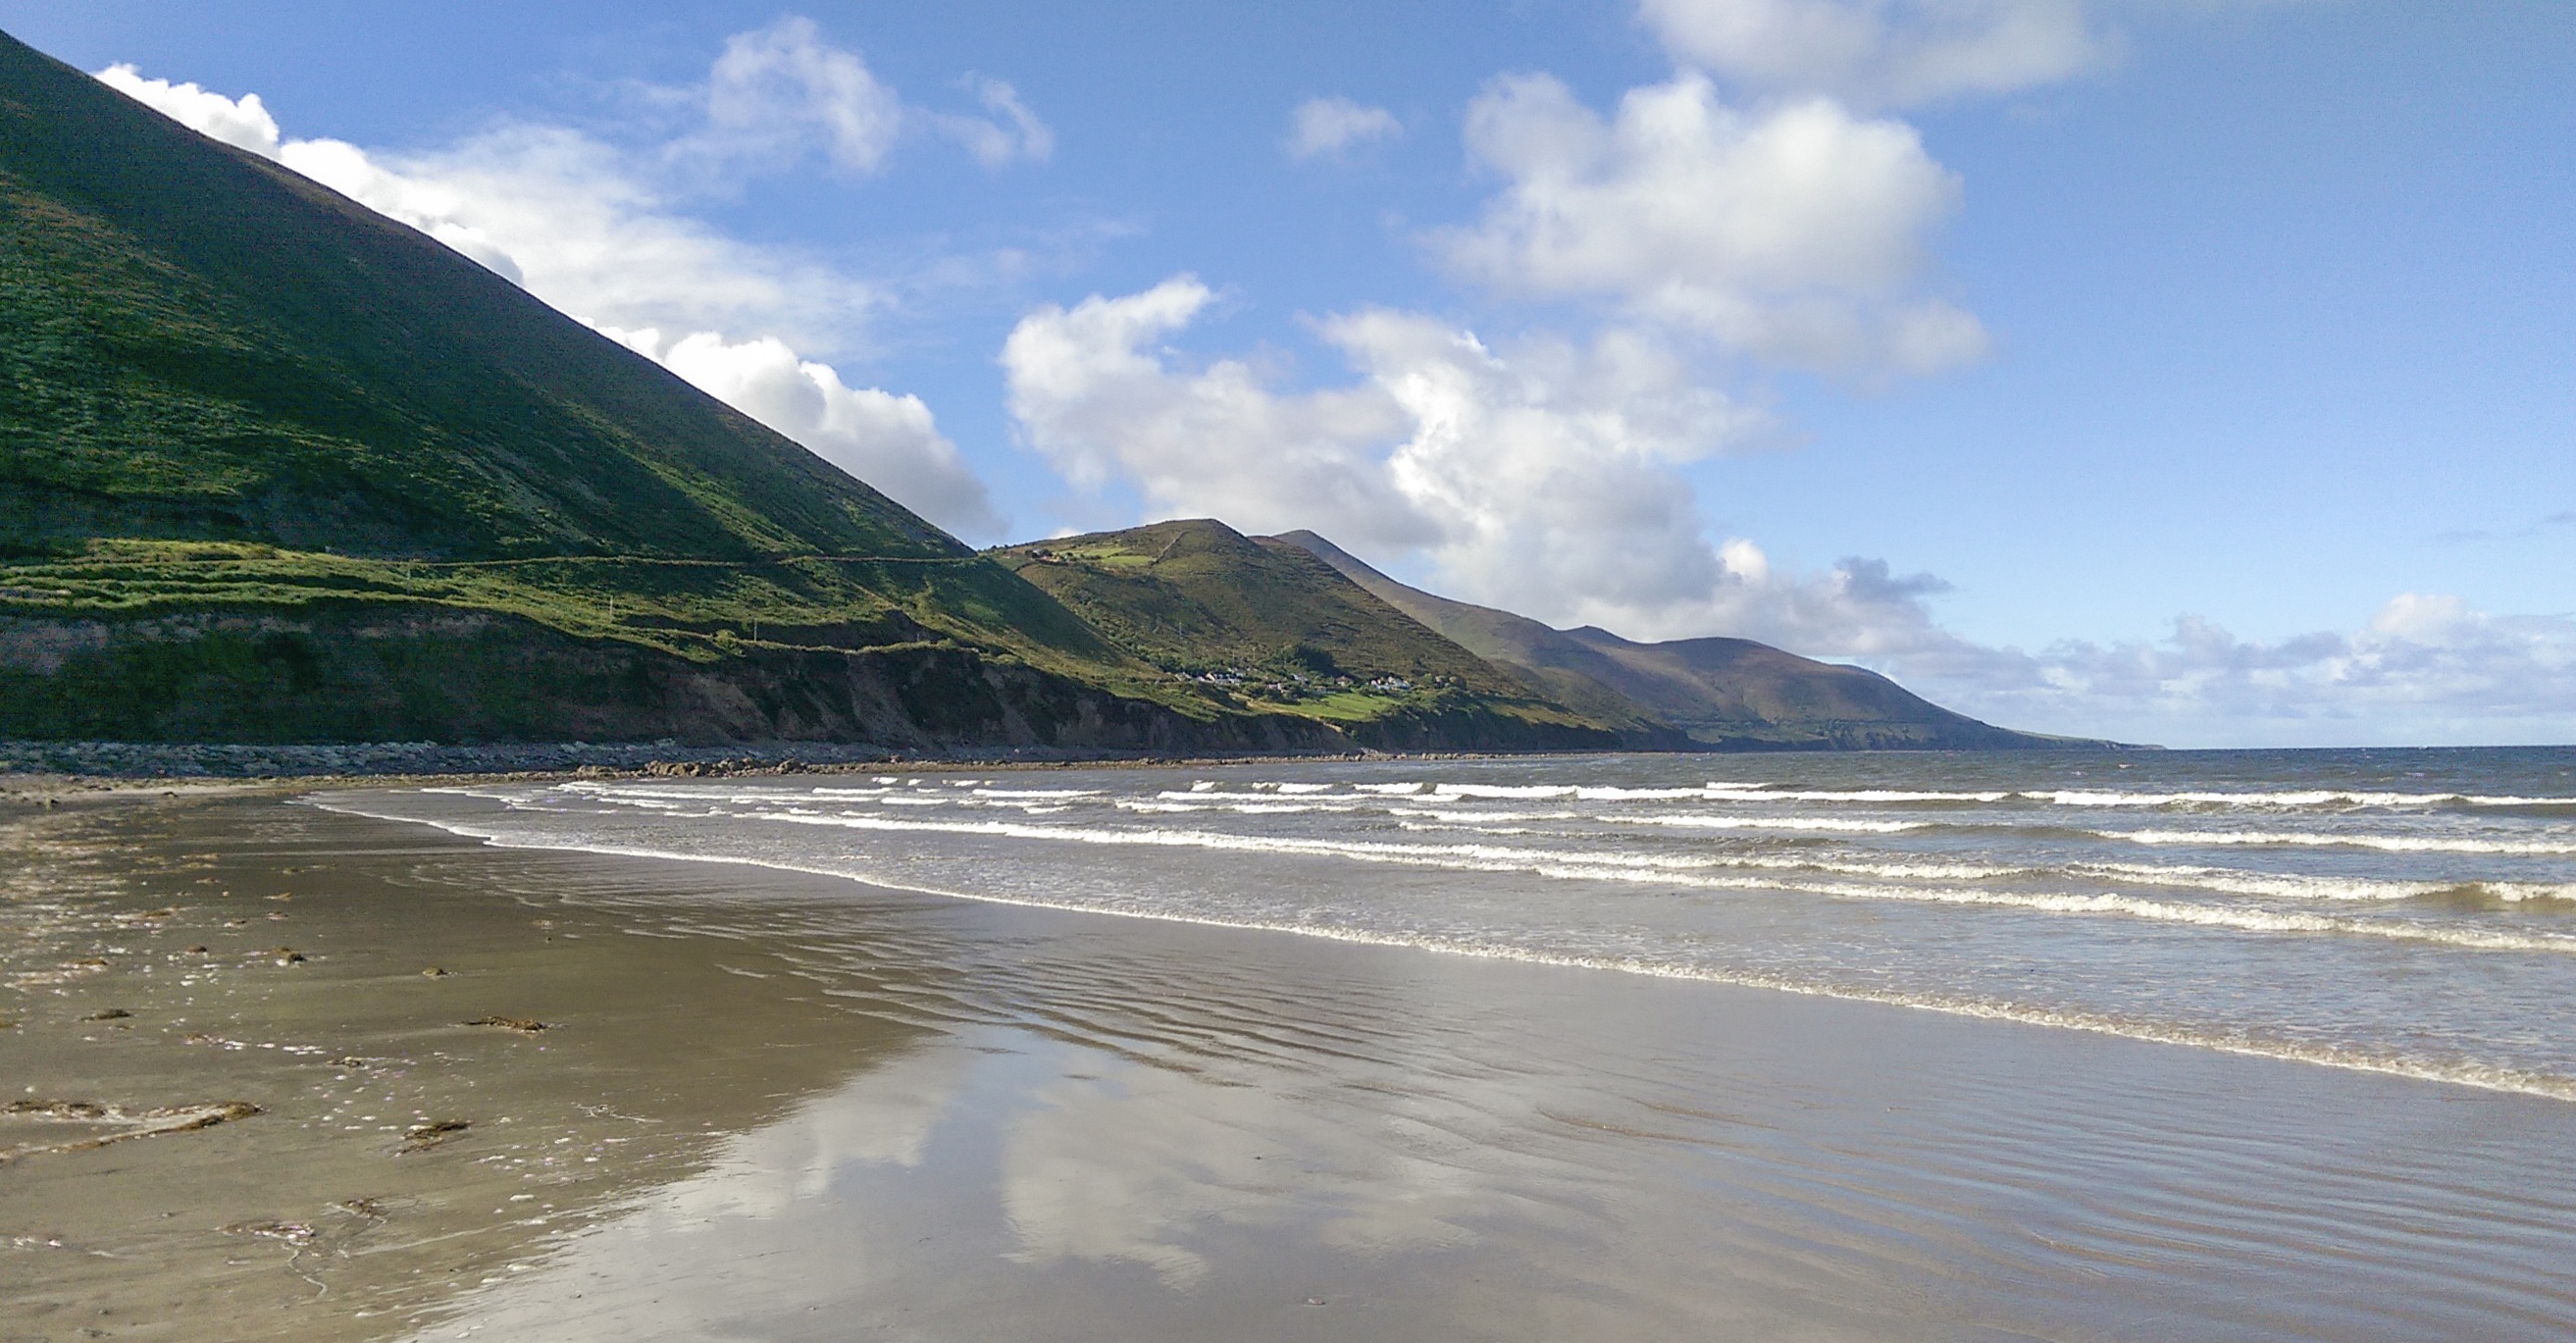
beach, landscape, sea, coast, water, nature, ocean, mountain, sky, shore, wave, cliff, seascape, bay, terrain, body of water, blue sky, clouds, mountains, ireland, loch, landform, wind wave